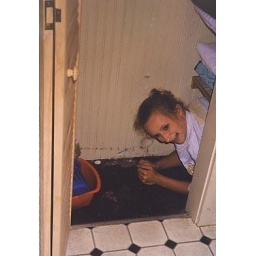
paula under bathroom shelf